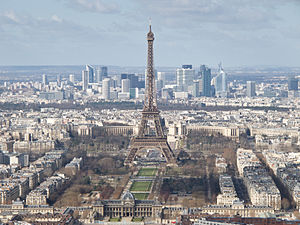
Paris
Paris er Frankrigs hovedstad og ligger ved Seinen i det nordlige Frankrig, i hjertet af regionen Île-de-France. Paris har en anslået befolkning på 2.2 mio inden for sine administrative grænser.Det ubrudt bebyggede byområde i Paris strækker sig langt ud over byens administrative grænser og huser 10.413.386 Et yderligere udvidet metropolområde centreret omkring byen, Paris' aire urbaine, er med en befolkning på ca. 12,1 millioner et af de største byområder i Europa efter befolkning.